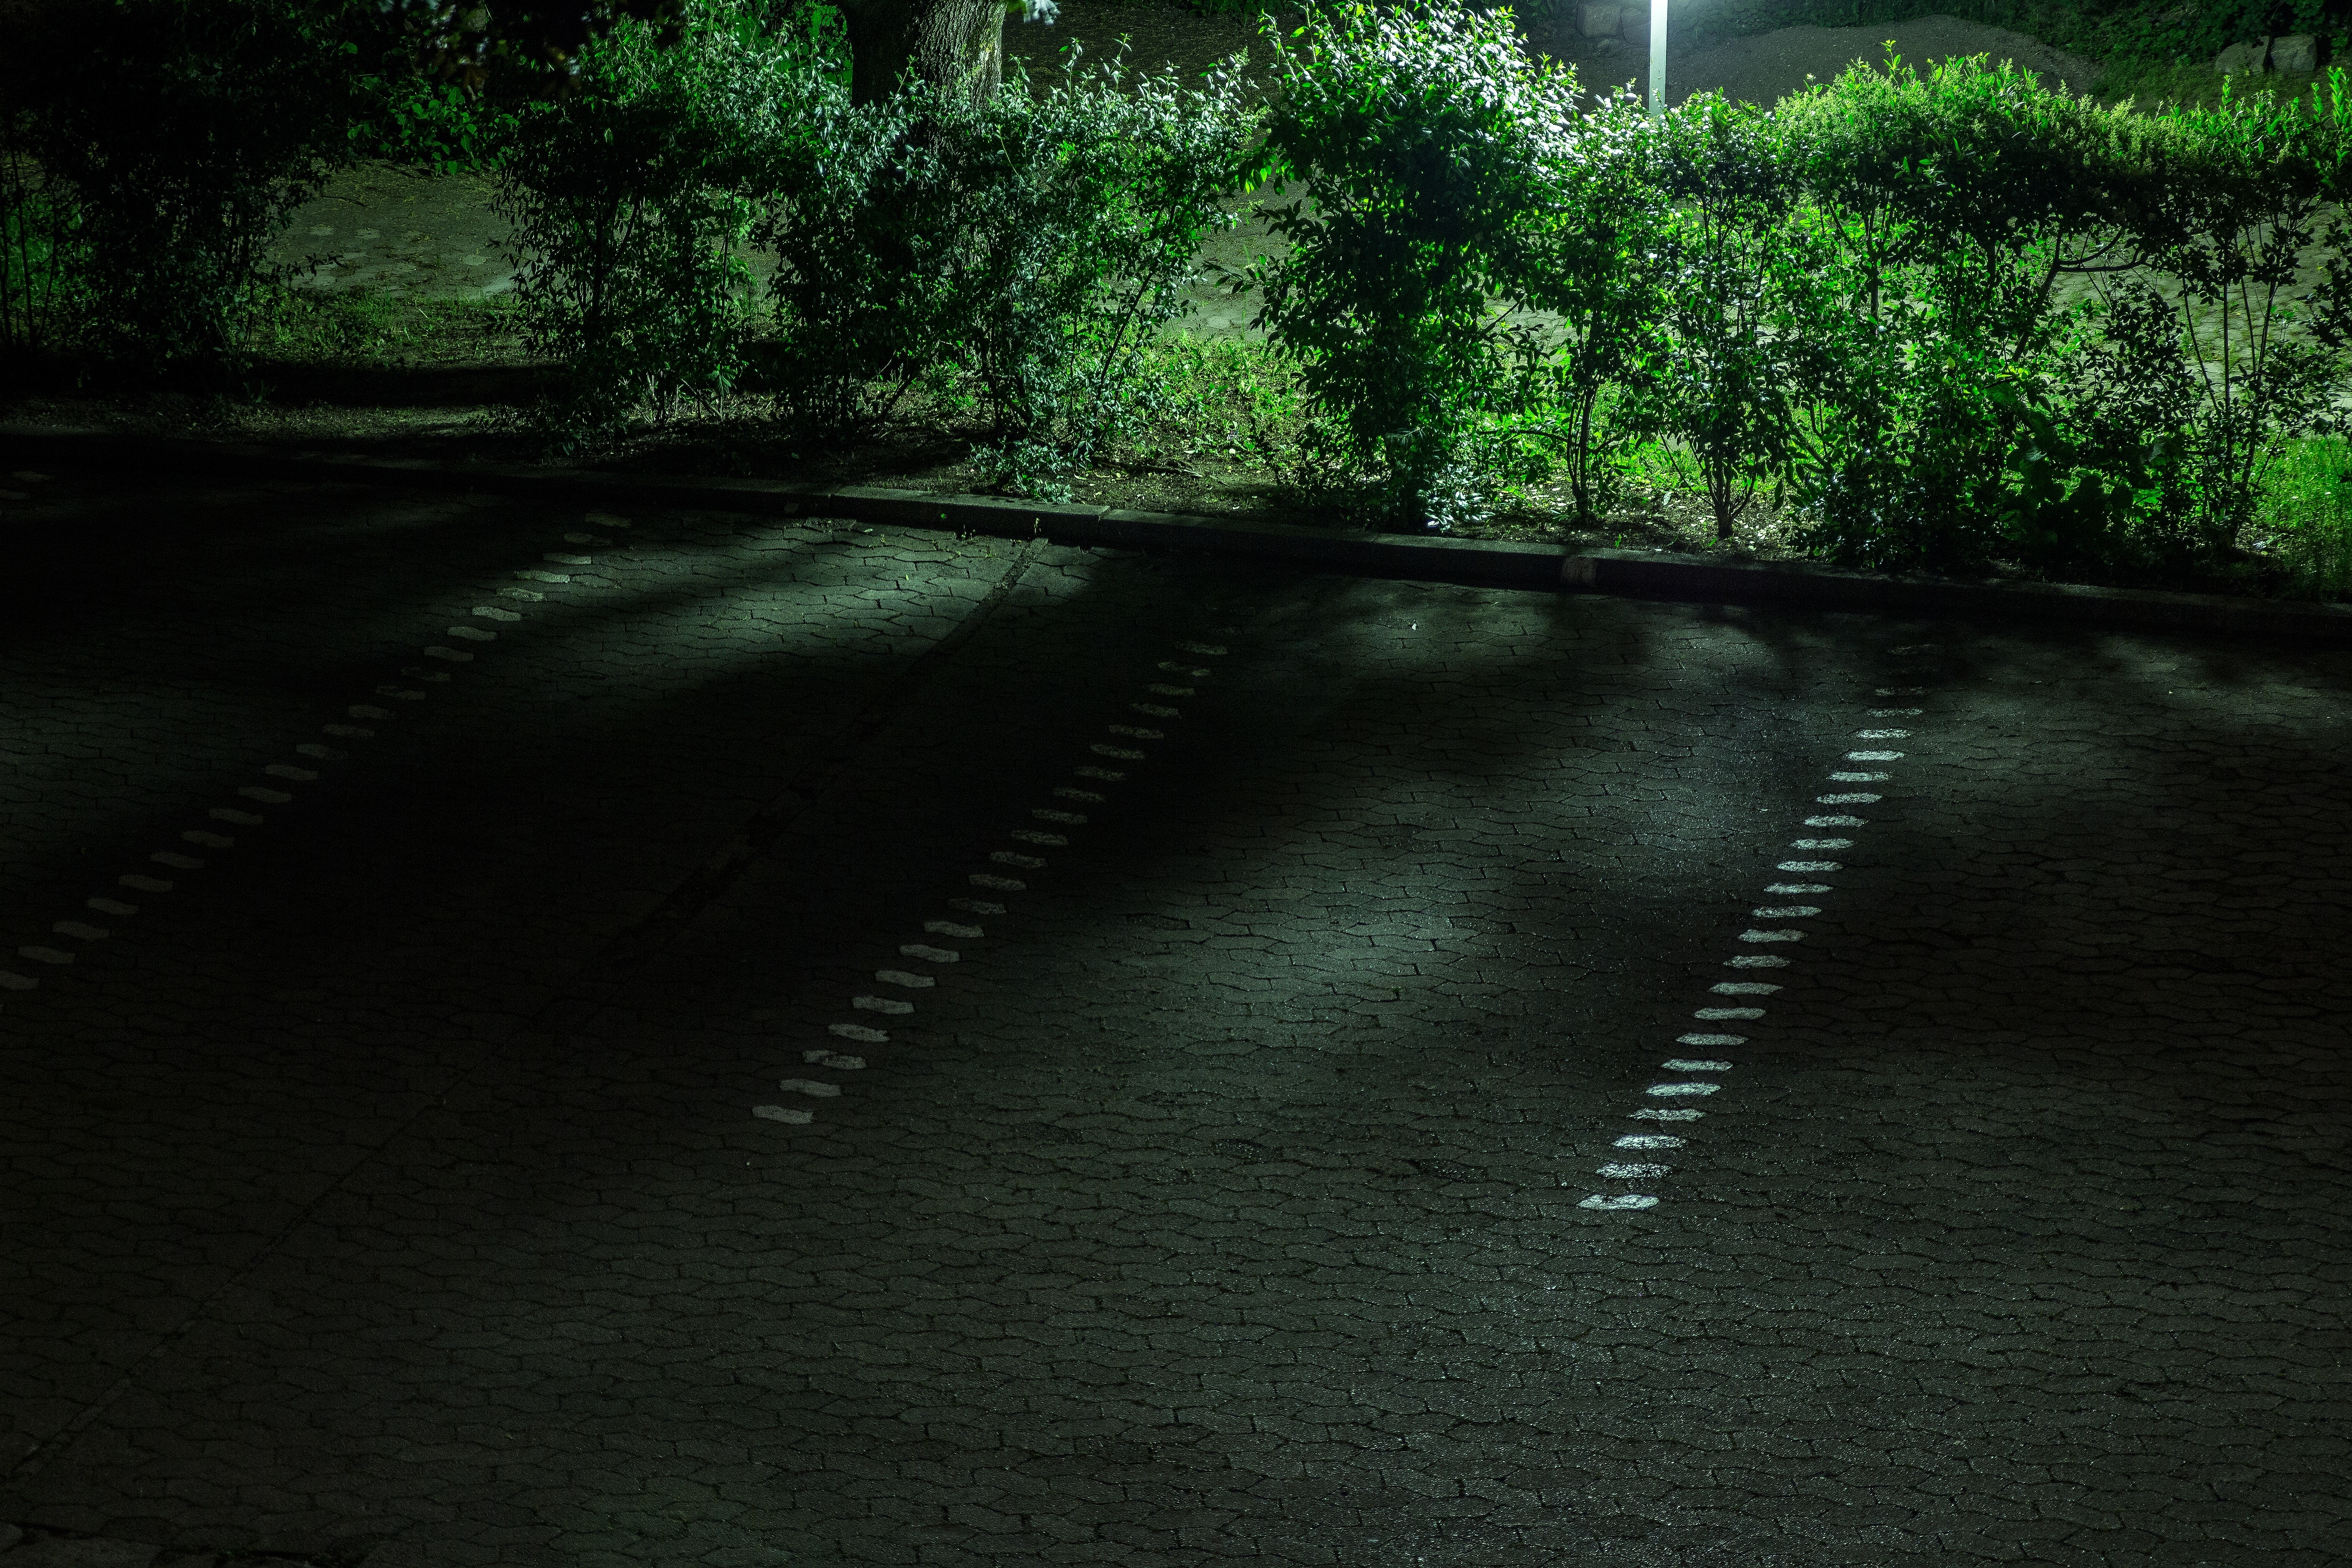
tree, nature, forest, grass, light, road, night, sunlight, morning, leaf, parking, atmosphere, asphalt, green, lantern, reflection, shadow, darkness, street light, lamp, black, lighting, street lamp, mark, night photograph, street lighting, tar, road surface